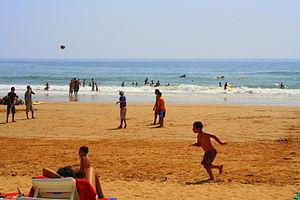
Le Maroc, ou depuis 1957, en forme longue le royaume du Maroc, autrefois l'Empire chérifien, est un État unitaire régionalisé situé en Afrique du Nord. Son régime politique est une monarchie constitutionnelle. Sa capitale est Rabat et sa plus grande ville Casablanca.